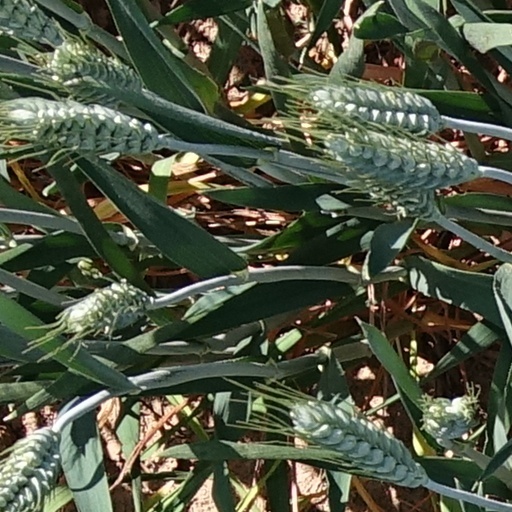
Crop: wheat